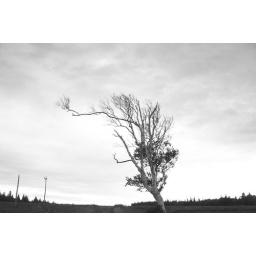
tree in front of house #2